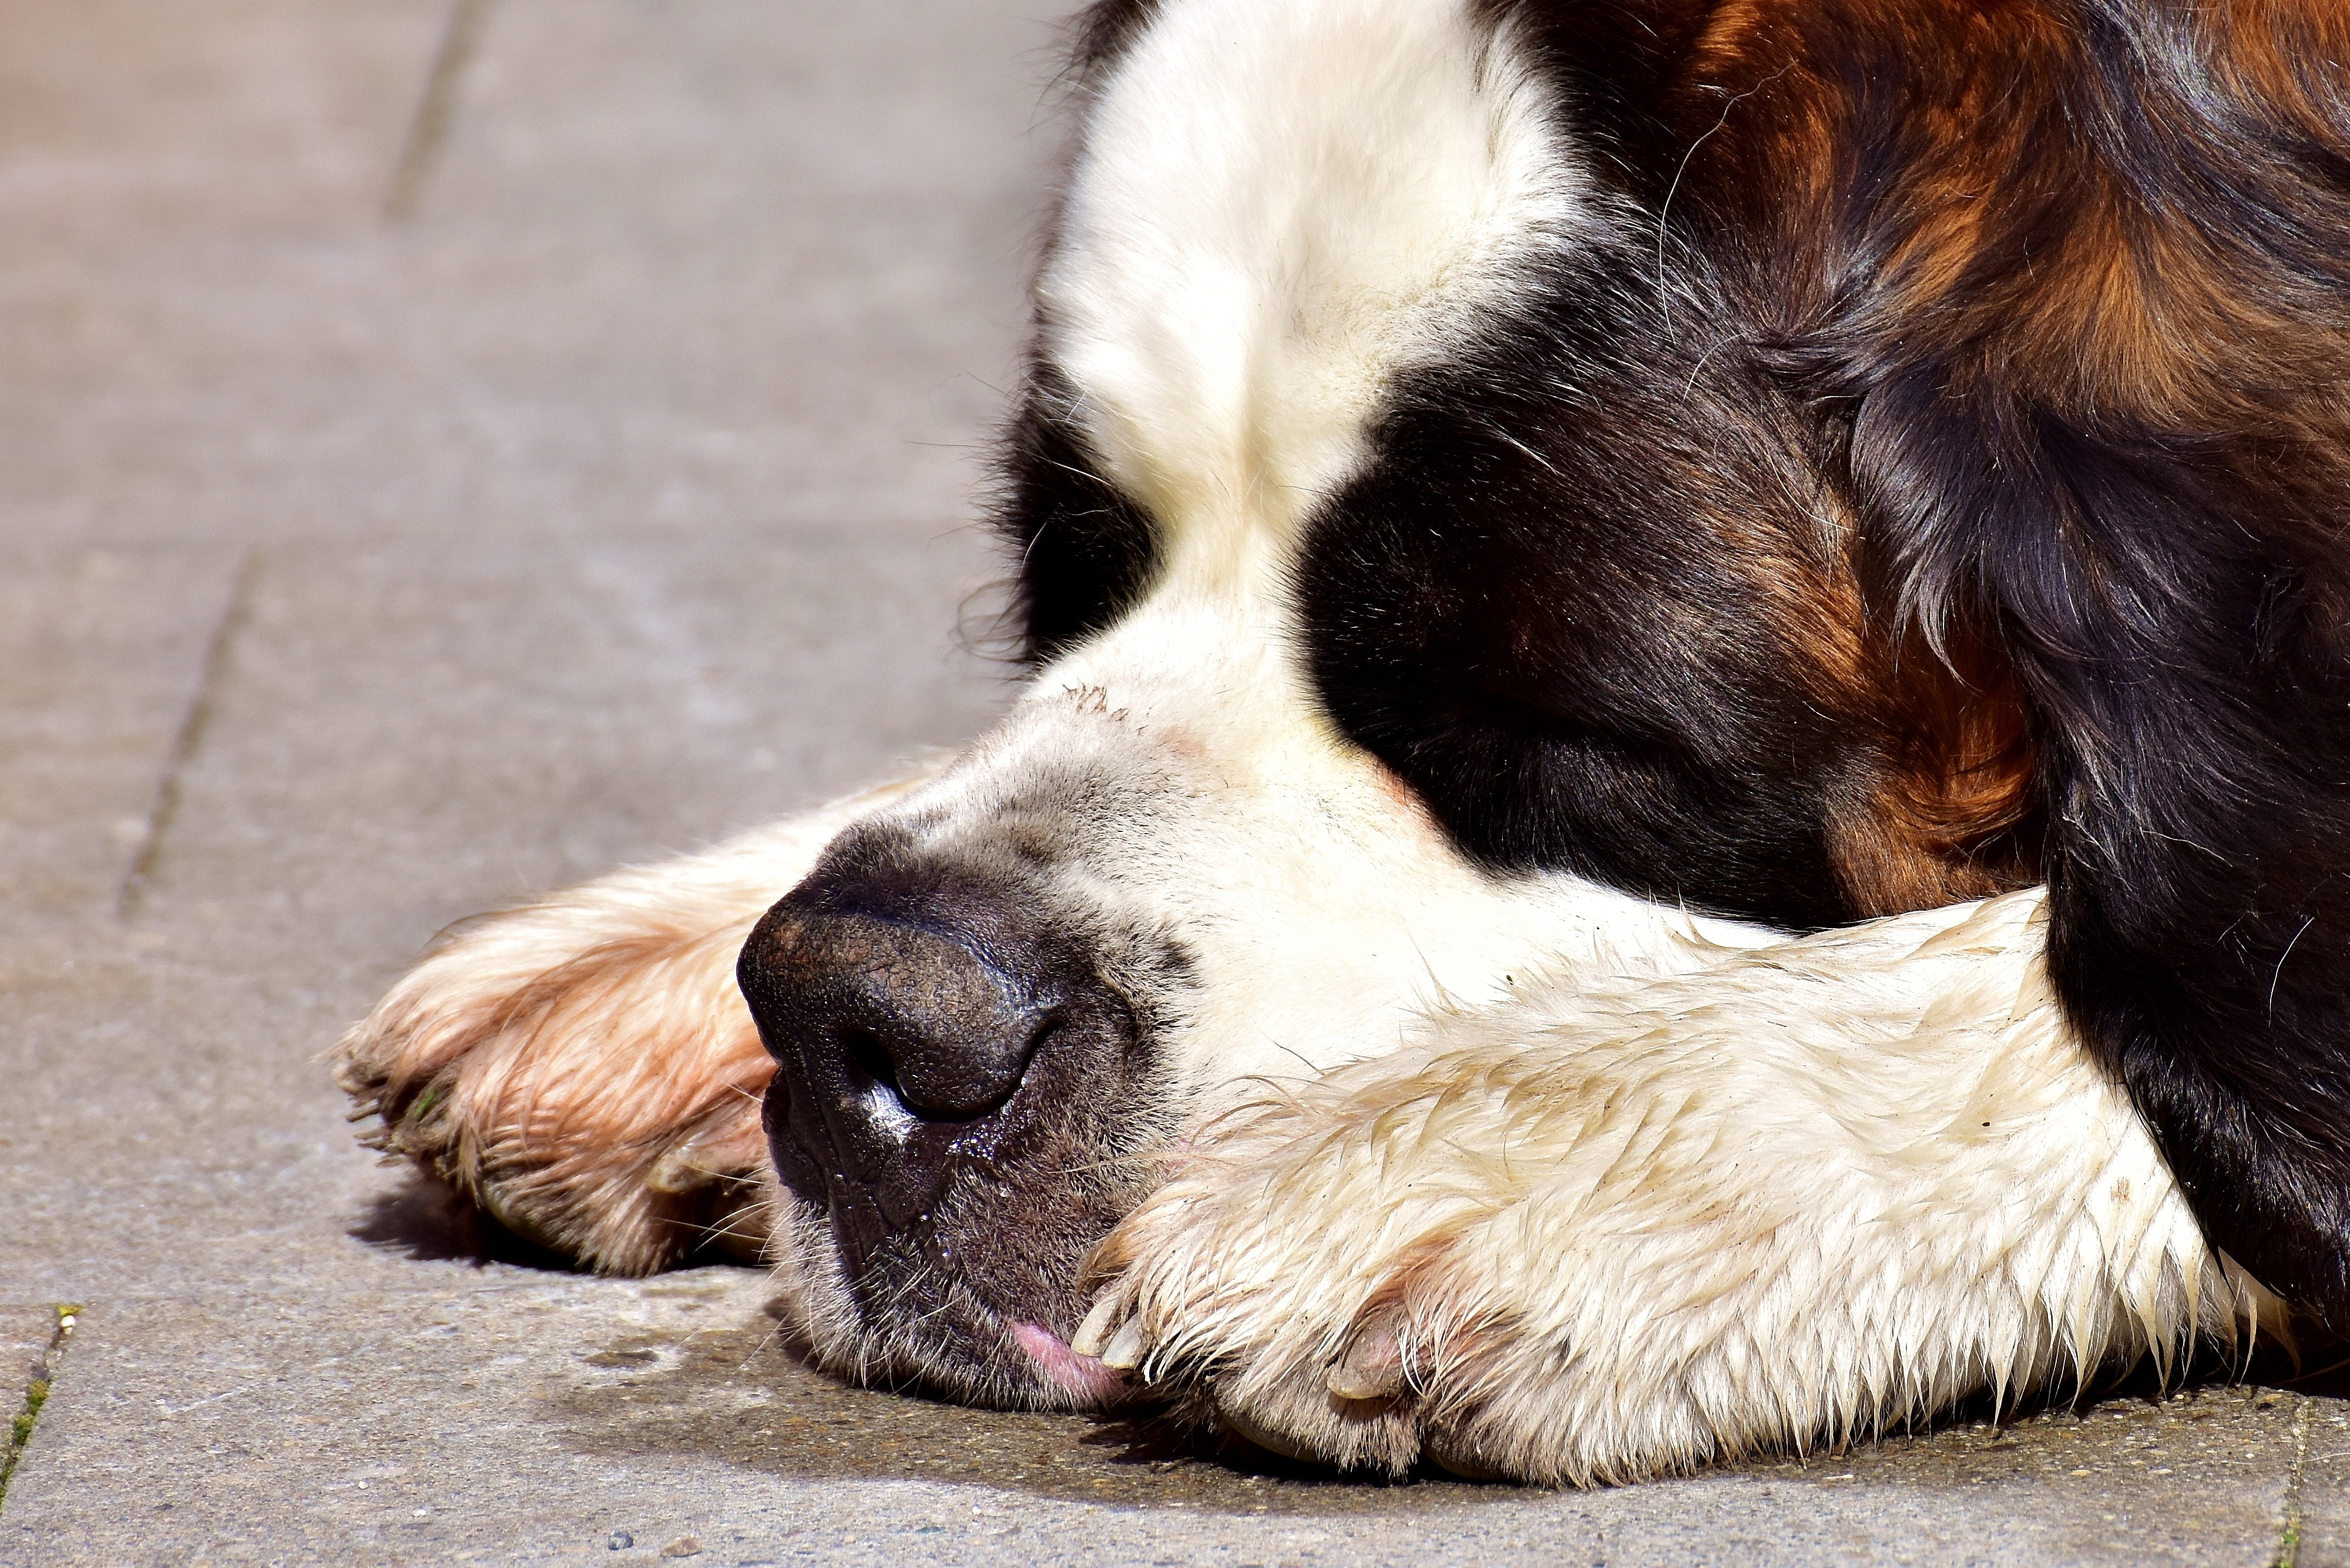
puppy, dog, animal, pet, brown, mammal, rest, spaniel, sleep, snout, vertebrate, tired, dog breed, st bernard, dog like mammal